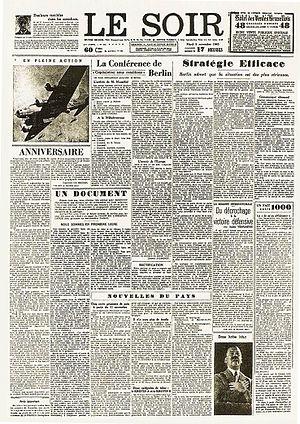
Le Faux Soir publié par la résistance belge, le 9 novembre 1943
La résistance intérieure belge, appelée en Belgique la Résistance, englobe l'ensemble des mouvements et réseaux clandestins qui durant la Seconde Guerre mondiale ont poursuivi la lutte contre le nazisme et ses relais collaborationnistes sur le territoire belge.
Le Soir-Jeunesse est un supplément hebdomadaire du journal belge Le Soir paru entre le 17 octobre 1940 et le 23 septembre 1941. Il s'agissait d'un supplément destiné à la jeunesse. Calqué sur Le Petit Vingtième, il ne tarde pourtant pas à disparaître.
Le faux Soir est un faux numéro du journal Le Soir publié le 9 novembre 1943 par le Front de l'indépendance, une organisation de la résistance belge. Utilisant contre l'occupant nazi l'arme de l'humour et de la dérision, le faux Soir fut, outre un acte de résistance qui coûta la vie à certains de ses acteurs, une illustration de l'esprit de dérision belge et de la zwanze bruxelloise.
Le faux numéro du Nouvelliste est une opération de propagande et de guerre psychologique menée par les Mouvements unis de la Résistance à Lyon le 31 décembre 1943. Cette opération consistait à réaliser et diffuser un faux exemplaire du Nouvelliste, un journal collaborationniste, afin de faire connaître les exploits des maquis, tout en ridiculisant le journal et les autorités.
Le Réseau Socrate en Belgique occupée était un réseau de résistance civile durant la Seconde Guerre mondiale. Ce service allait unifier et financer l’aide en territoire occupé aux réfractaires au service du travail obligatoire en Allemagne, mais aussi aux juifs, aux familles des condamnés pour fait de résistance, et également la coordination du financement de la résistance armée.
Un canular est une forme d'imposture d'ordre comique perpétrée dans l'intention de tromper ou de faire réagir celui qui en est la cible. Sa forme peut être une nouvelle fantaisiste, une farce, une blague ou une action, un propos qui a pour but d'abuser de la crédulité de quelqu'un.
13 janvier : une lettre pastorale du cardinal Van Roey condamne toute forme de terrorisme, qu'elle provienne de la résistance ou des milieux collaborationnistes.